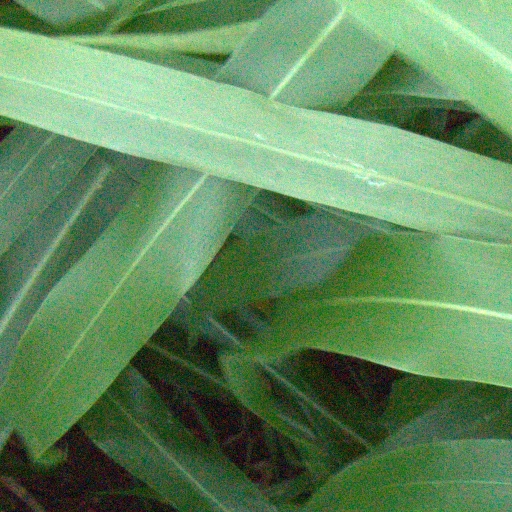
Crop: sorghum